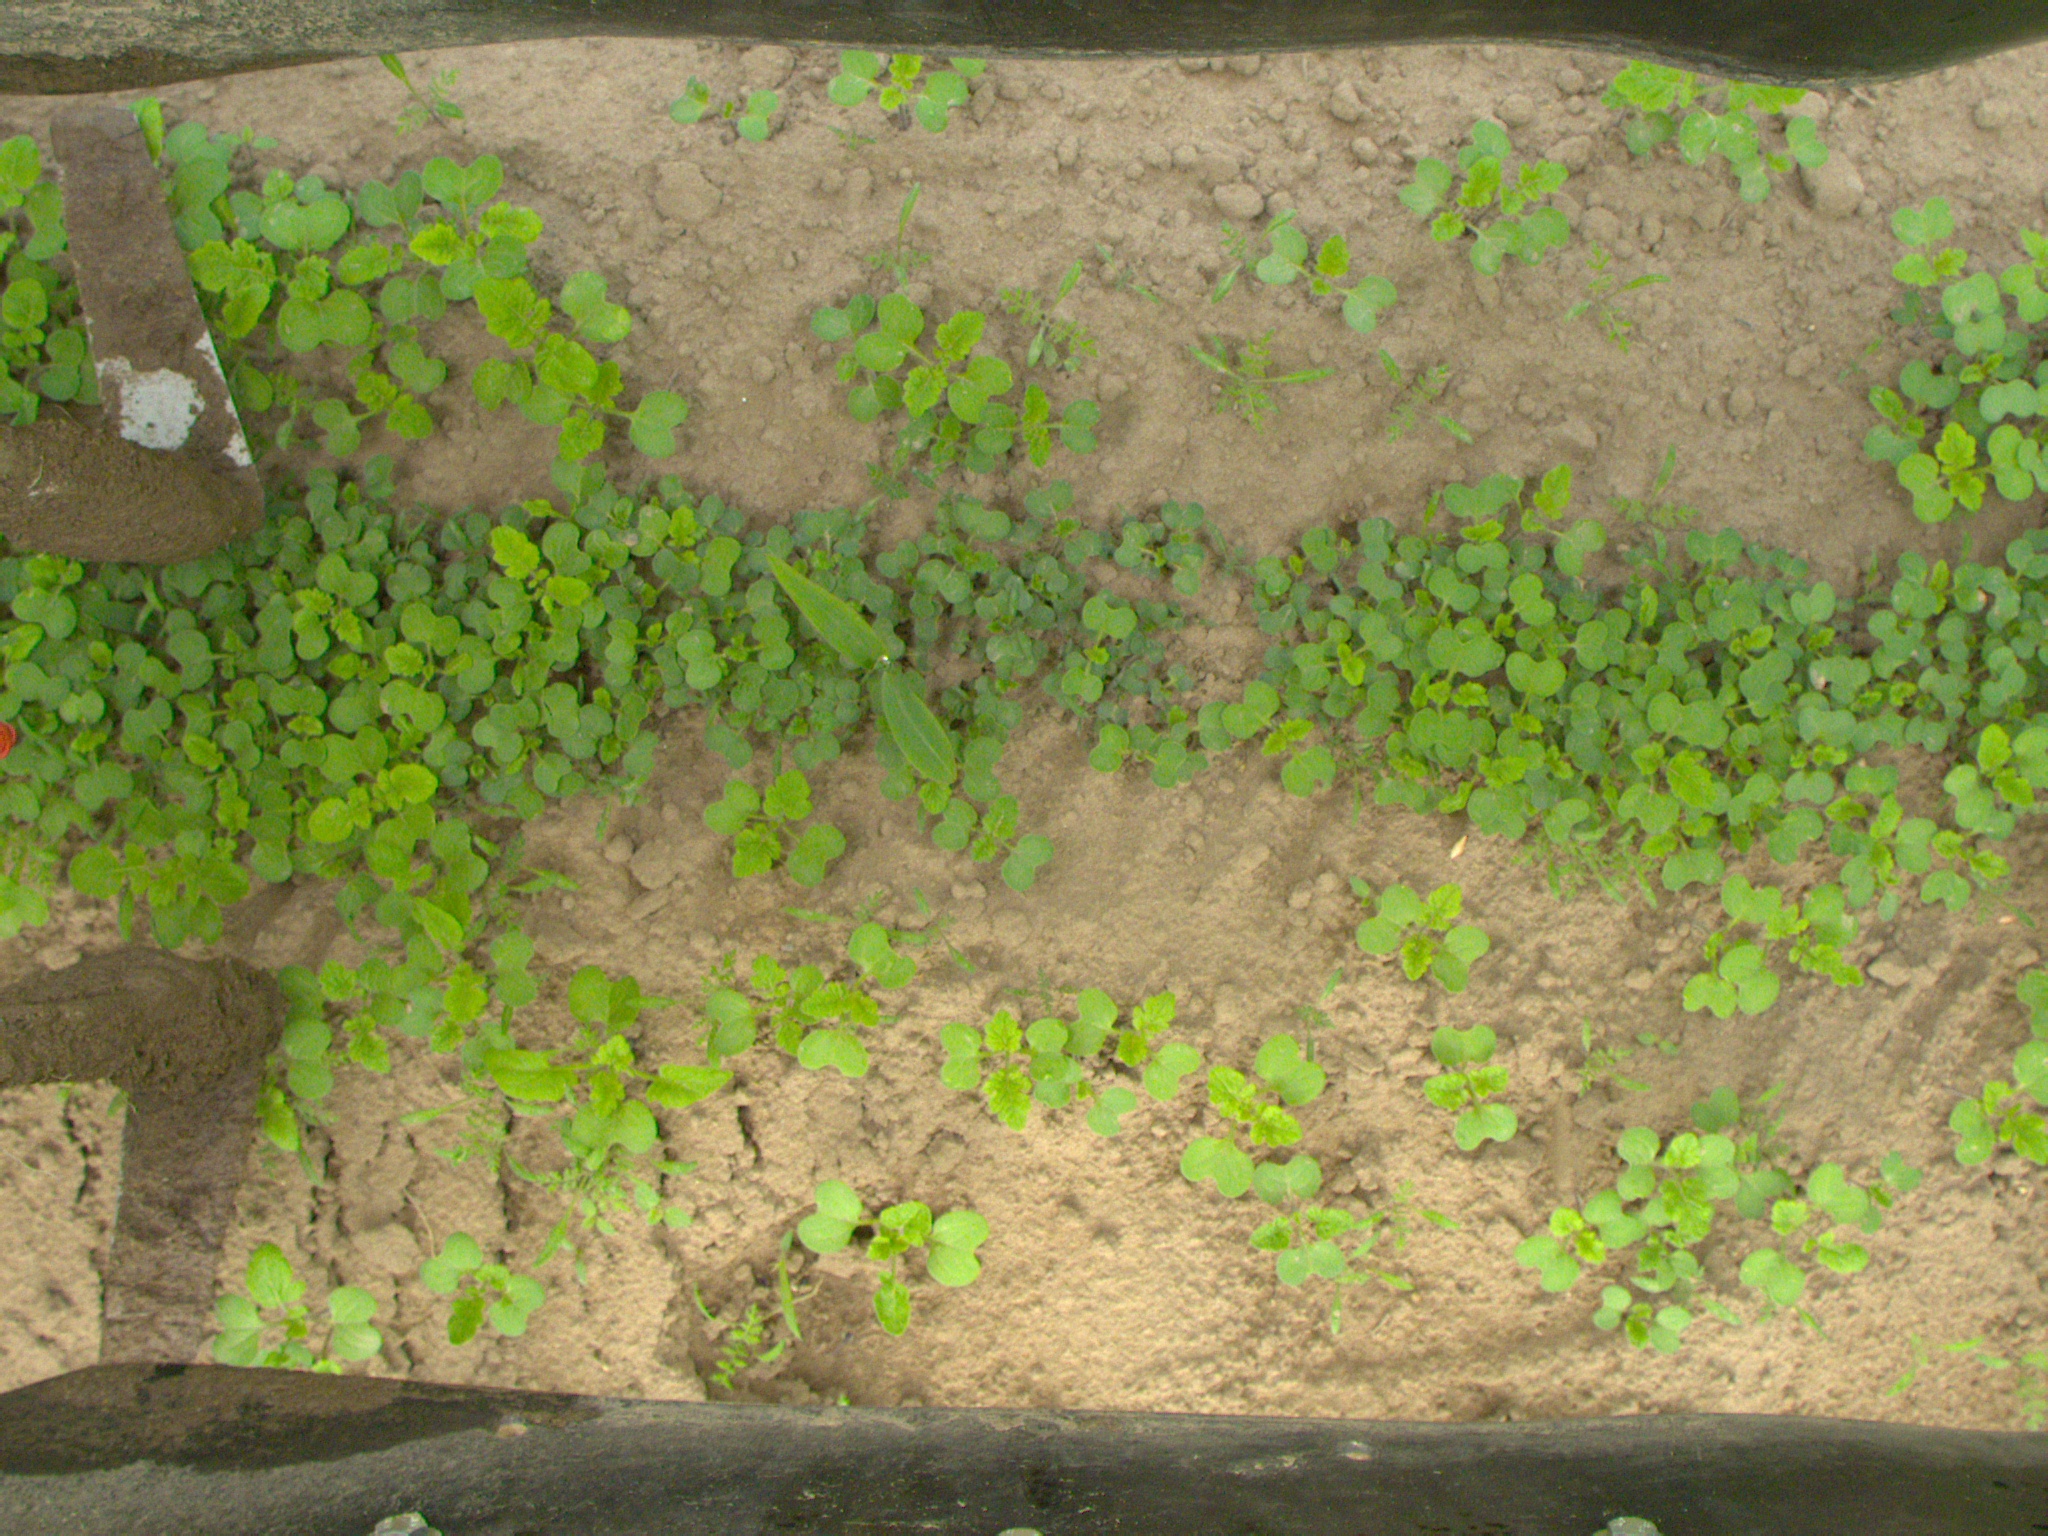
Crop: maize
Objects: maize, stem_maize